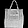
Label: Bag